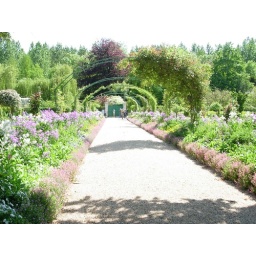
In season, white roses adorn the arches over the walkway leading to the front of the house.